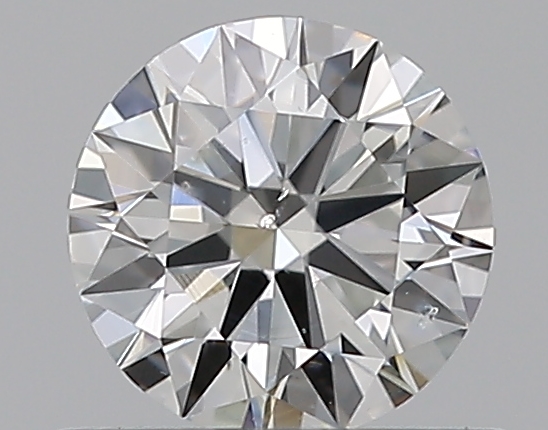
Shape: round
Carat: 0.5
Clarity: SI2
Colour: G
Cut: EX
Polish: EX
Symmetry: EX
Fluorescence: N
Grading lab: GIA
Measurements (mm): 5.12 x 5.14 x 3.09